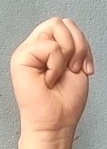
ASL sign: M